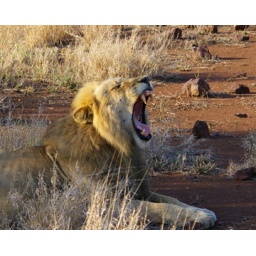
One male in a pride of 21 lions lying in high grass at sunset